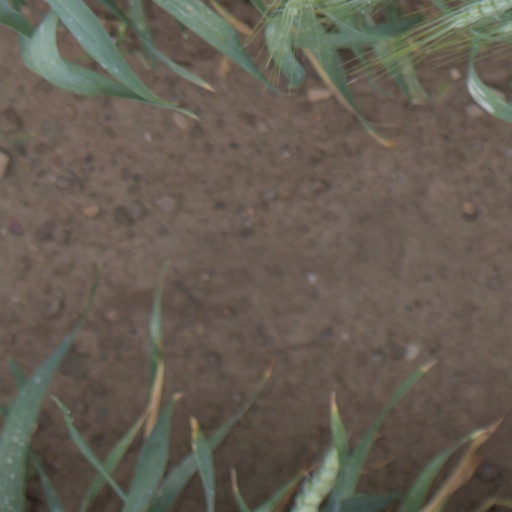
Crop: wheat